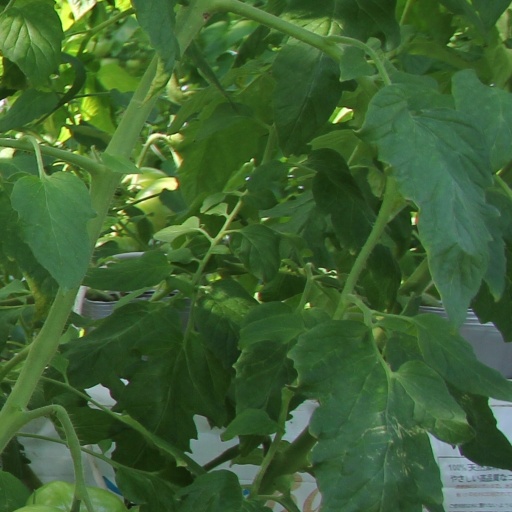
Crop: tomato